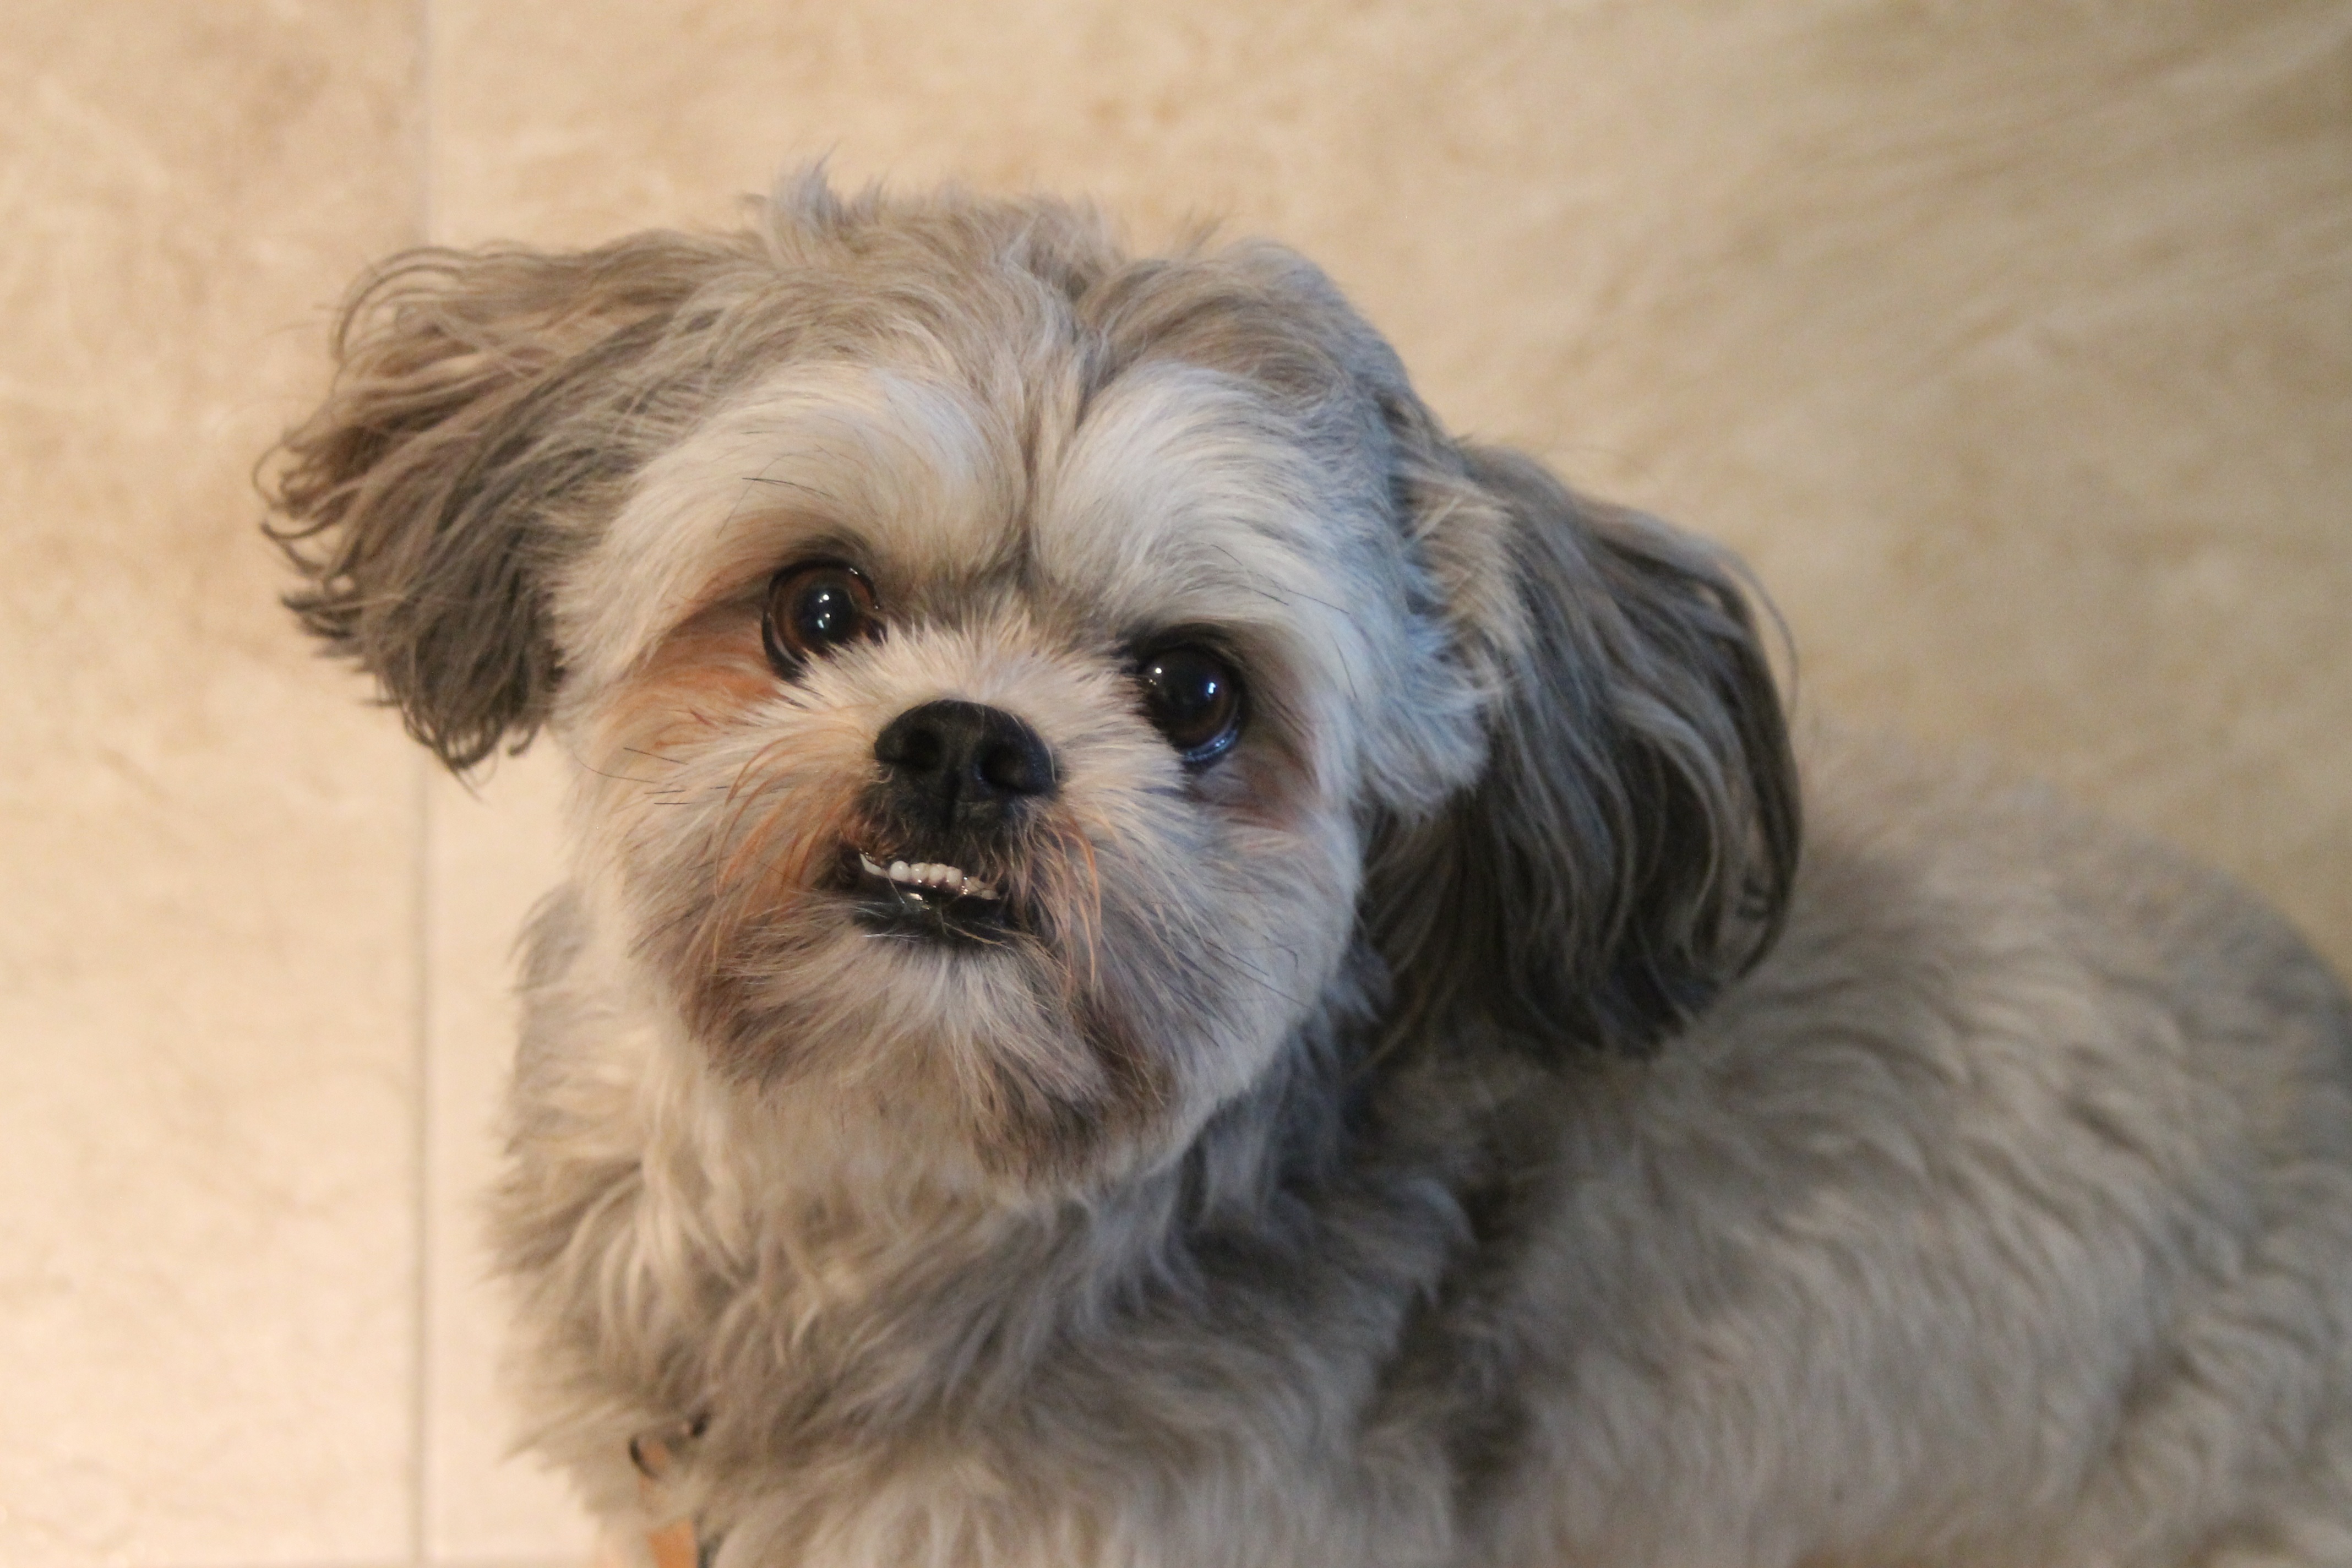
puppy, dog, mammal, vertebrate, dog breed, lhasa apso, shih tzu, havanese, dog like mammal, carnivoran, schnoodle, dandie dinmont terrier, l wchen, dog crossbreeds, morkie, cavachon, bolonka, poodle crossbreed, chinese imperial dog